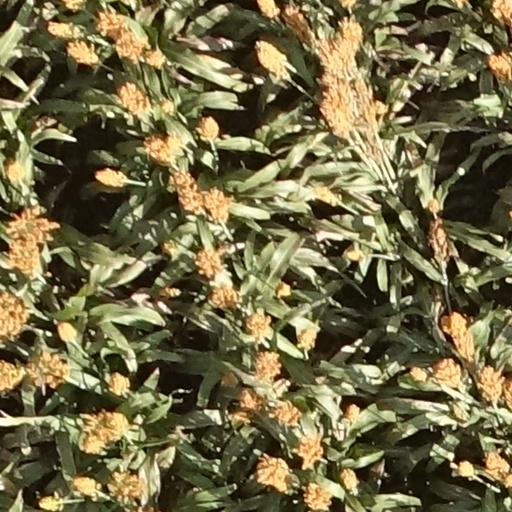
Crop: sorghum